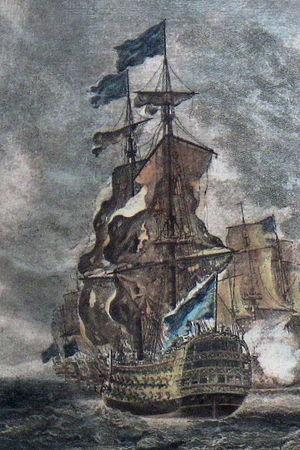
Le HMS Namur est un vaisseau de ligne de deuxième rang de 90 canons de la Royal Navy britannique. Construit sur les chantiers navals de Chatham Dockyard selon les dimensions prévues par le 1745 Establishment et amendées en 1750, il est lancé le 3 mars 1756.
L’Océan est un navire de guerre français lancé en 1756 à Toulon. Il est mis à l'eau pendant la vague de construction qui sépare la fin de guerre de Succession d'Autriche du début de la guerre de Sept Ans (1756). Faisant partie de la série des vaisseaux de 80 canons lancés par les constructeurs français à partir du milieu des années 1740, il est considéré comme réussi. Navire-amiral de l’escadre de Méditerranée à partir de 1757, il ne fait cependant que deux campagnes car il est détruit à la bataille de Lagos en 1759.